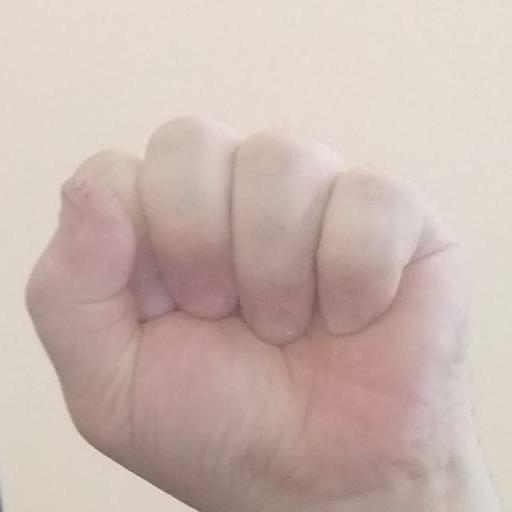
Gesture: fist